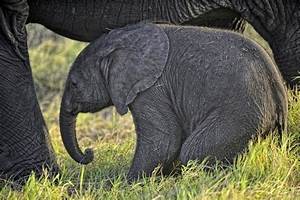
Label: elephant